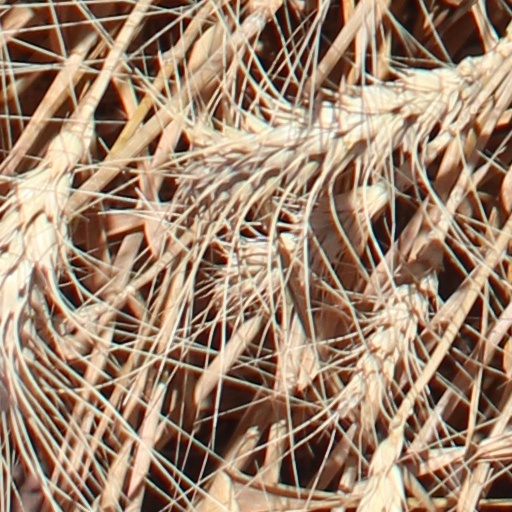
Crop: wheat